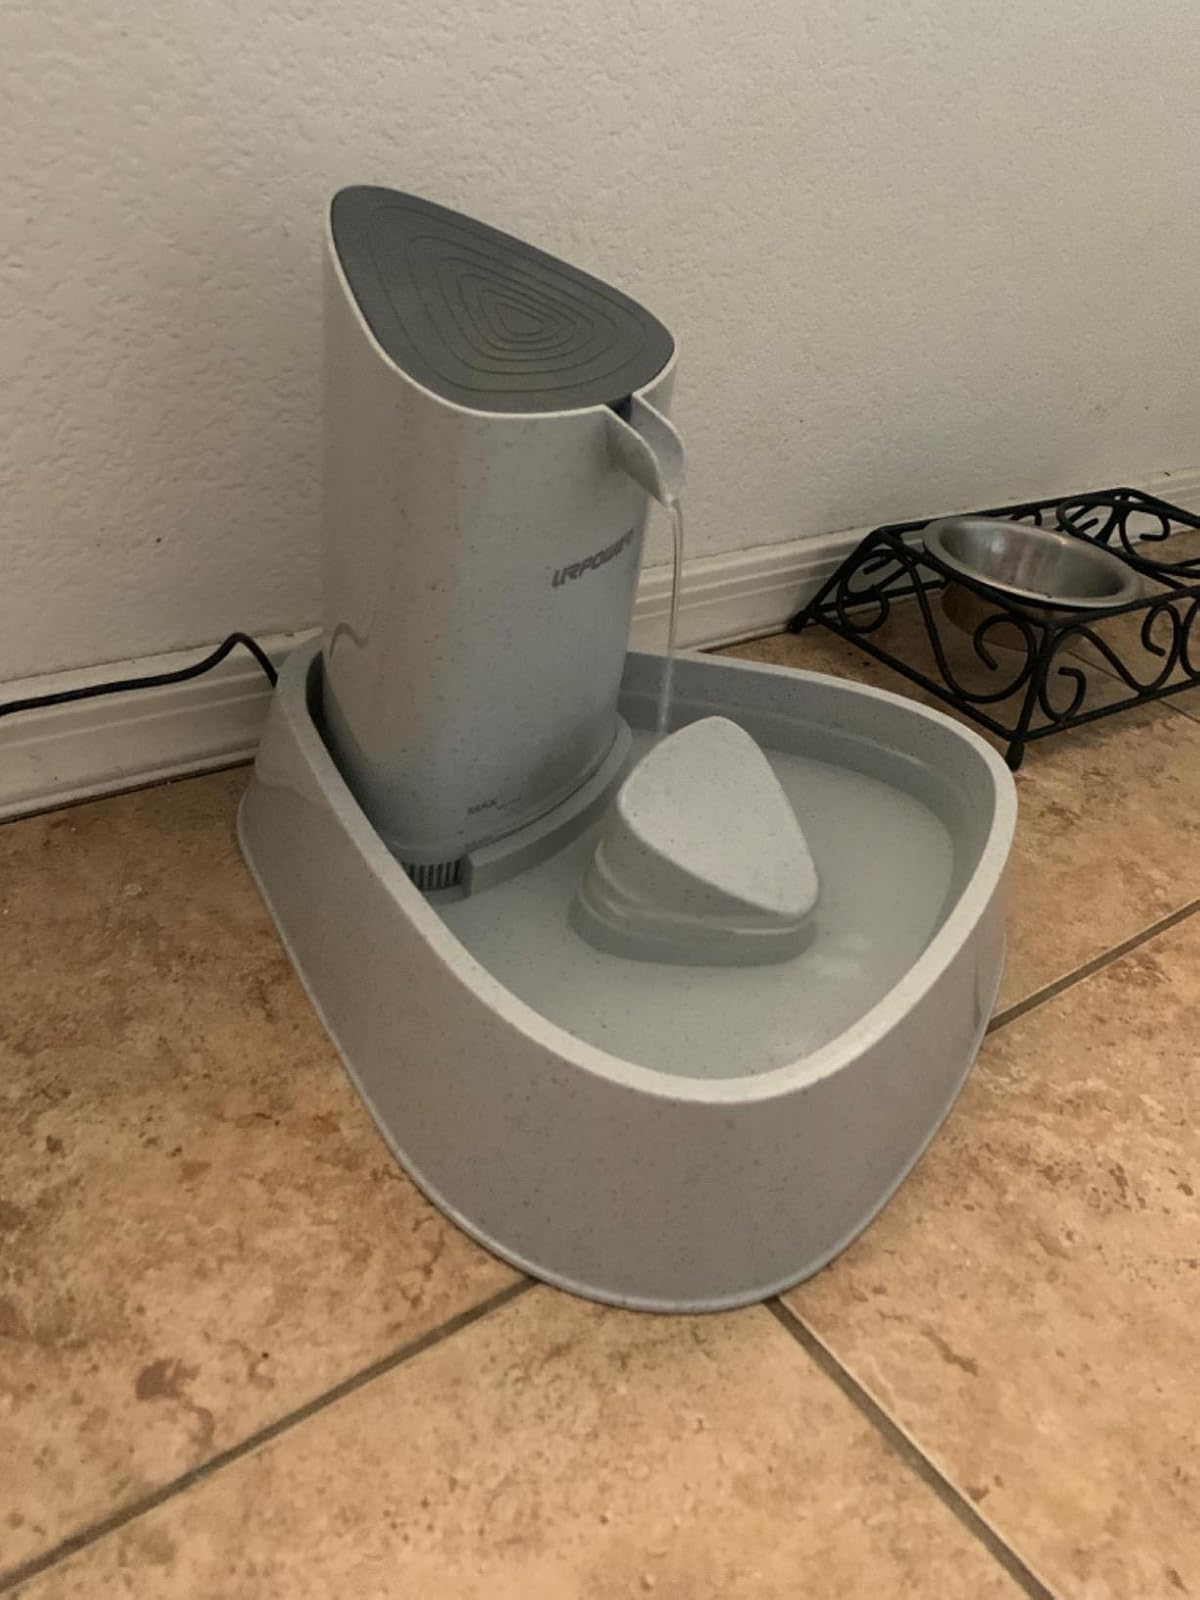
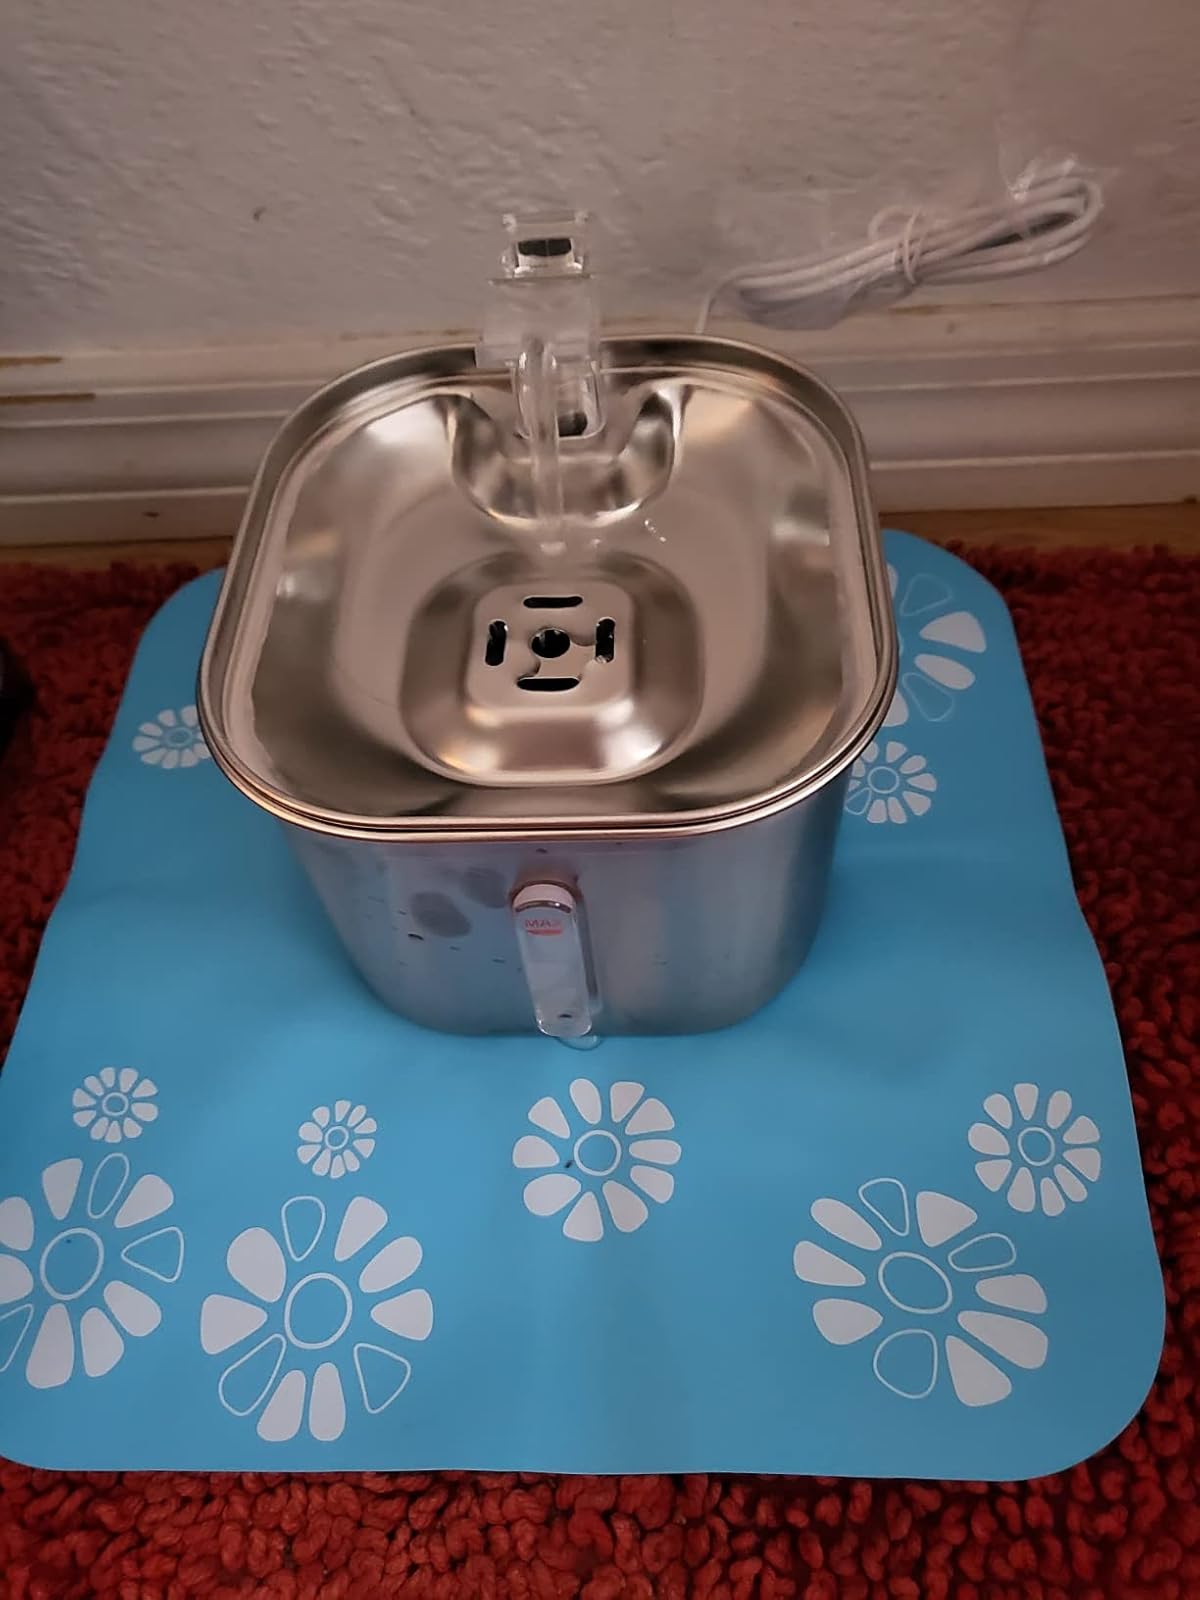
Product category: items_bowl
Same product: no